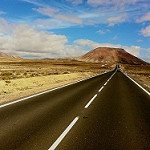
Scene: Outdoor